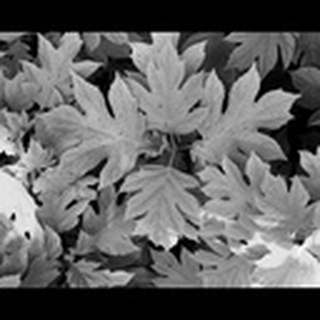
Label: healthy_cotton